Frank J. G. Dorsey

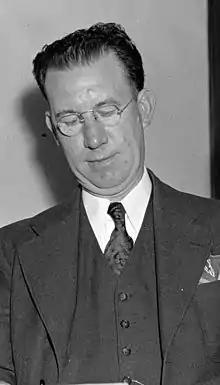

Frank Joseph Gerard Dorsey (April 26, 1891 – July 13, 1949) was a member of the United States House of Representatives from Pennsylvania.